Western Indiana Conference

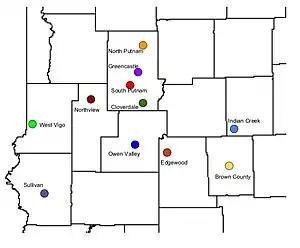

The Western Indiana Conference is the name of two IHSAA-sanctioned conferences based in West Central Indiana. The first formed as an eight-team league that formed as a basketball league in 1944 as the West Central Conference. The league started expanding in 1945 and changed its name to the Western Indiana Conference. With consolidation forcing many membership changes in the 1970s (including all the Terre Haute public schools), the conference folded at four members in 1983.